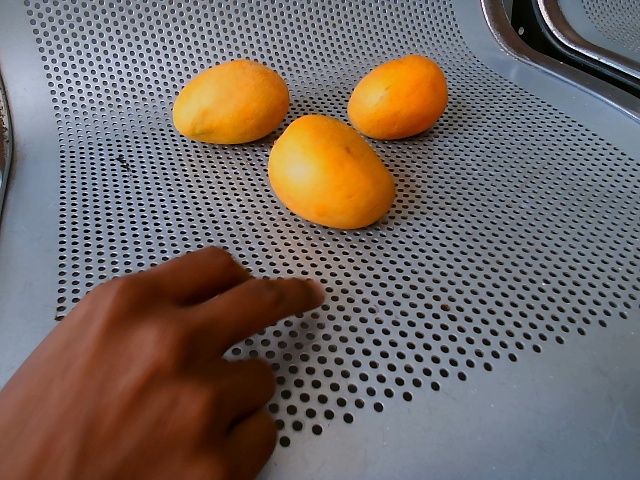
Label: Ripe_Mango